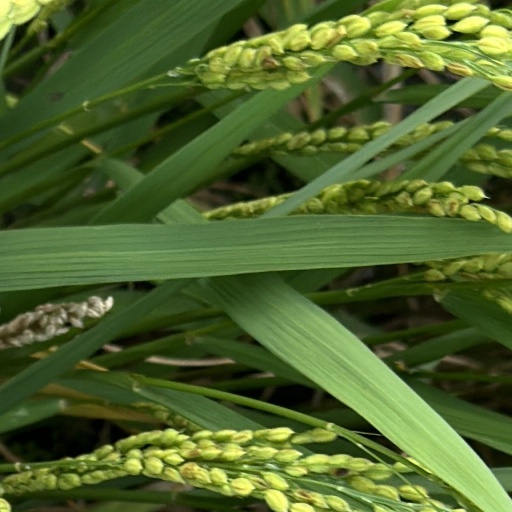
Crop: rice